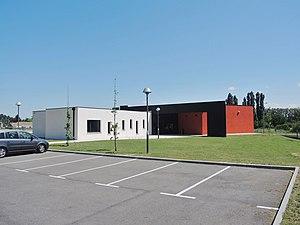
Limony détail
Limony est une commune française, située dans le département de l'Ardèche en région Auvergne-Rhône-Alpes.